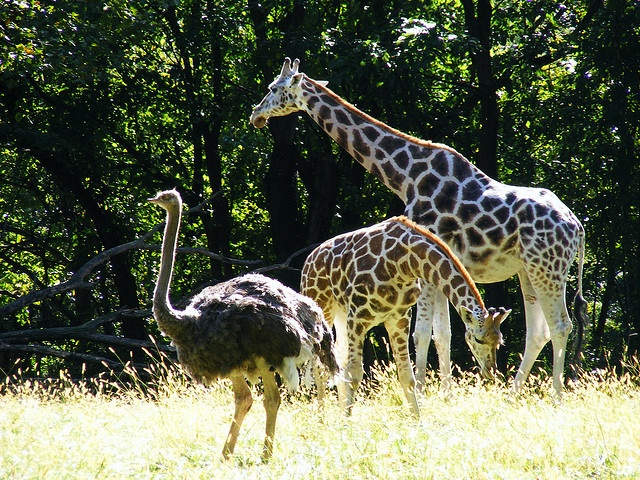
A couple of giraffe standing next to an ostrich.
Giraffes grazing the grass and trees. While another animal looks on.
Two giraffes and an ostrich standing near trees.
Two giraffes and an ostrich standing in tall grass.
Two giraffes and an ostrich in grassy field next to trees.